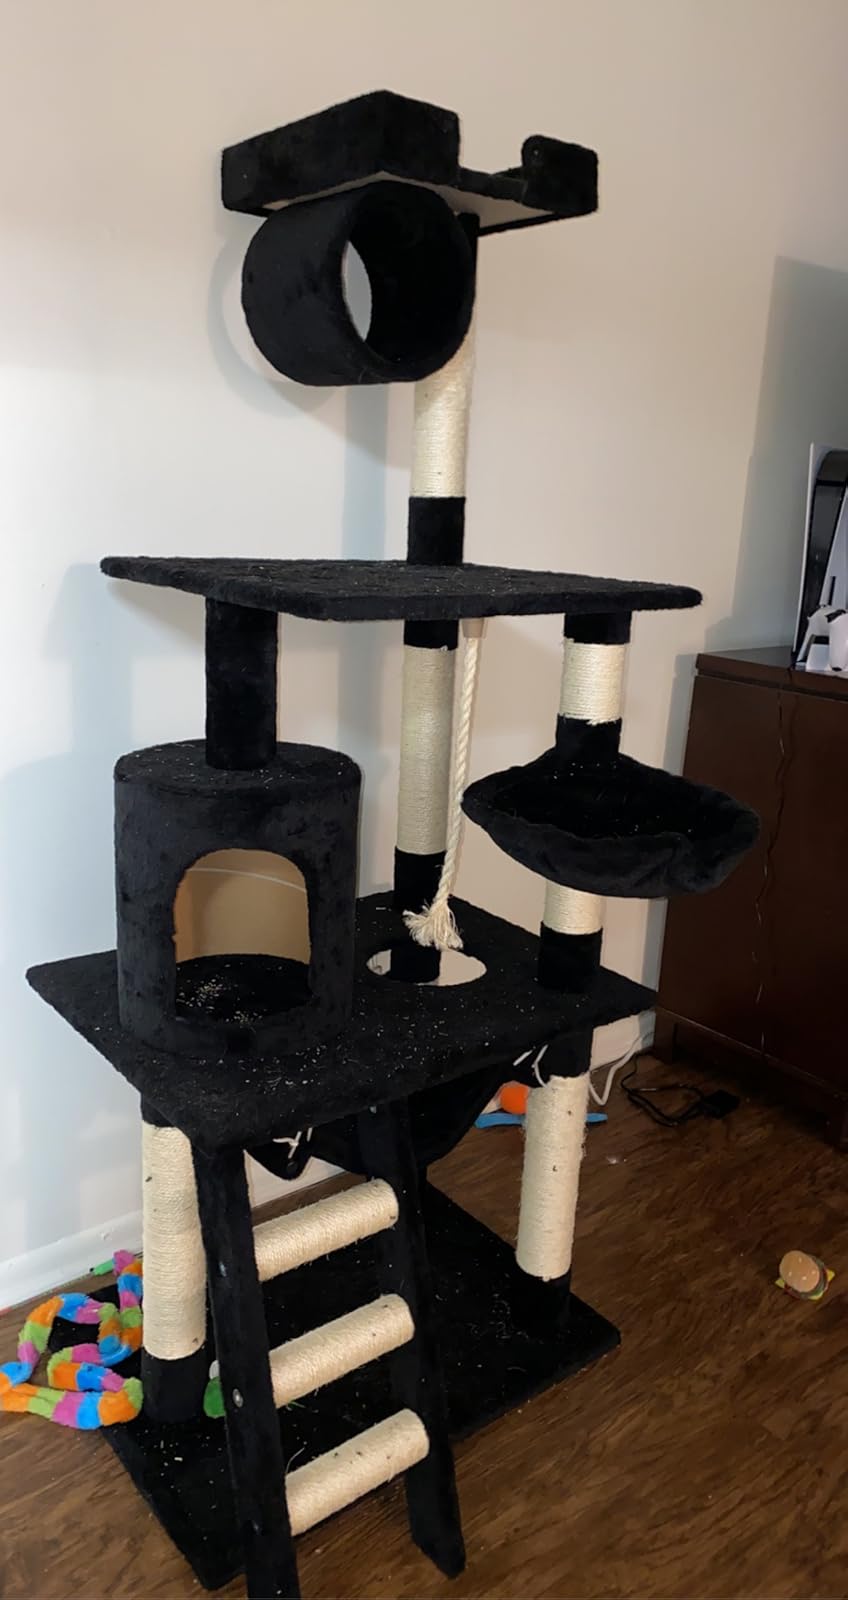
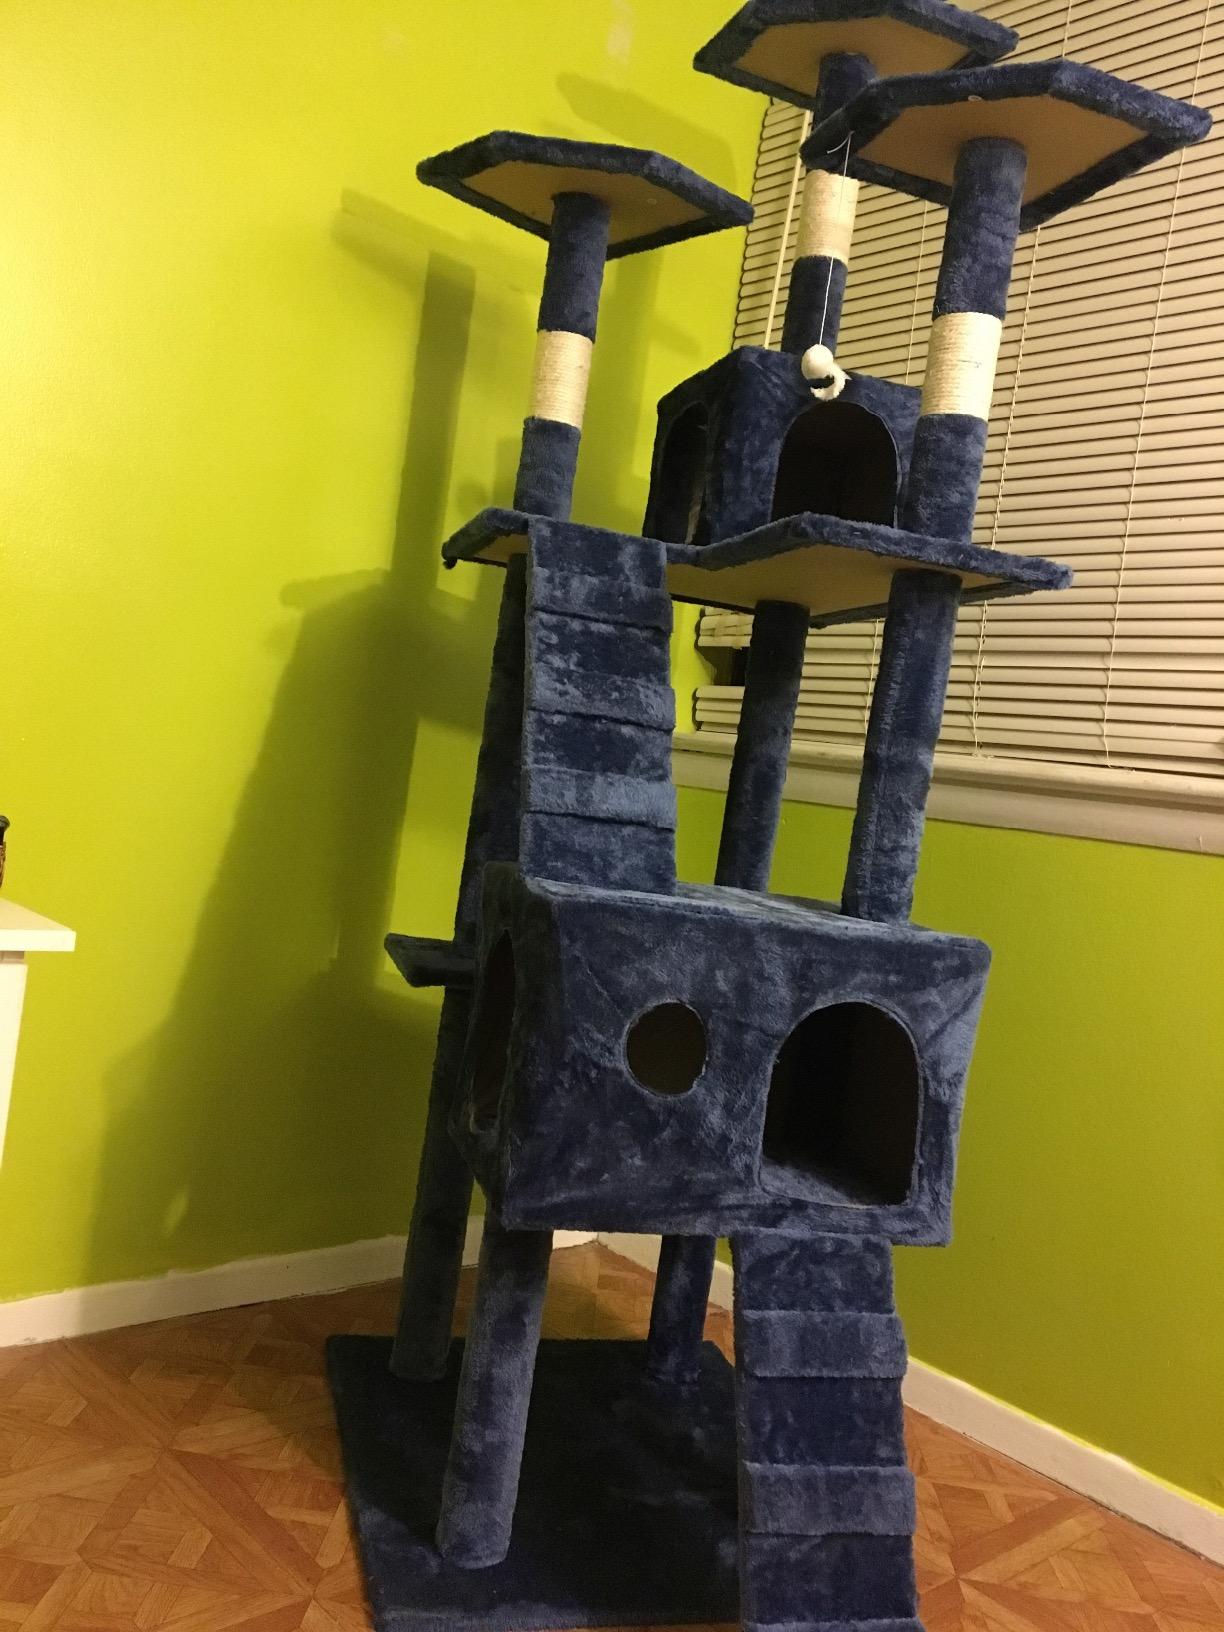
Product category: items_cat tree
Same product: no